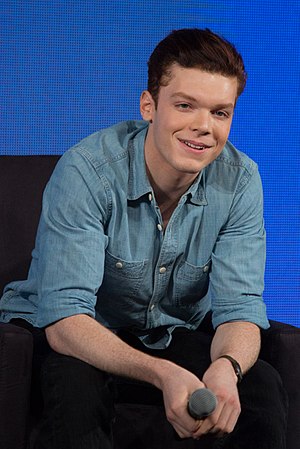
Cameron Monaghan
Cameron Riley Monaghan er en amerikansk skuespiller og model. Kendt blandt andet for rollen som Ian Gallagher i tv-serien Shameless.